Suicide of Sladjana Vidovic

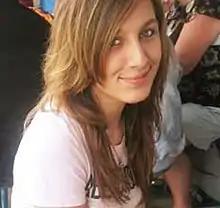
Vidović at age 16

Sladjana Vidović (April 4, 1992 – October 2, 2008) was a 16-year-old student at Mentor High School in Mentor, Ohio who committed suicide by hanging herself after enduring extensive bullying by several classmates over issues such as her ethnicity, accent, name, and appearance.